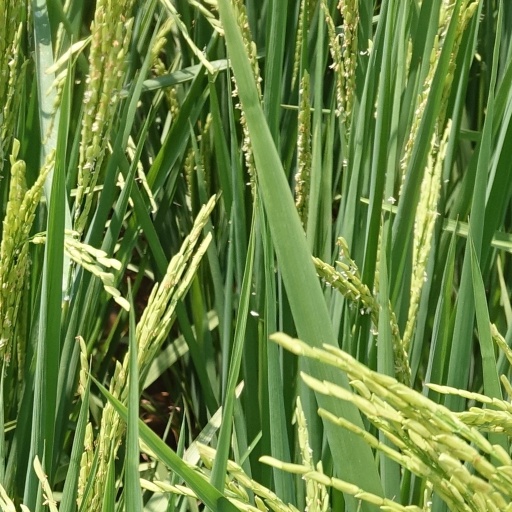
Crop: rice